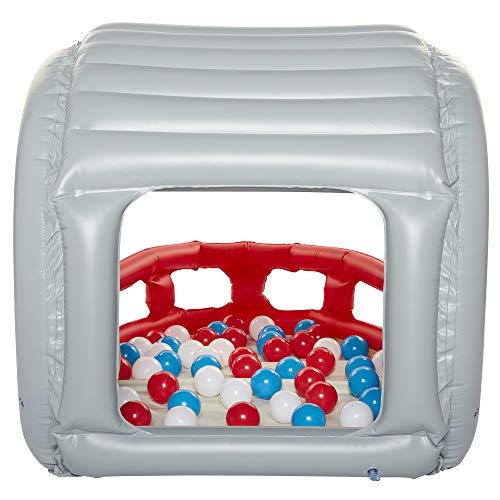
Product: Ball Pits 50 Balls - NFL for Kids, New England Patriots Ball Pit with 50 Balls, Toddler Jungle Gym Playhouse Inflatable for Boys Girls Kids Infants & Baby [Balls Included]
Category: Toys & Games | Sports & Outdoor Play | Inflatable Bouncers
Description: Unlimited fun - this bright and vibrant ball pit playhouse inflatable Playset will keep your children entertained for hours A must have ball pit for the active child to enjoy.
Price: $46.25
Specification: ProductDimensions:37x37x34inches|ItemWeight:5.65pounds|ShippingWeight:5.65pounds(Viewshippingratesandpolicies)|ASIN:B07SRK9RSP|Itemmodelnumber:96945-1-SOC|Manufacturerrecommendedage:24months-5years